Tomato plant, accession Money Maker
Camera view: vertical (180 deg); turntable rotation: 270 degrees
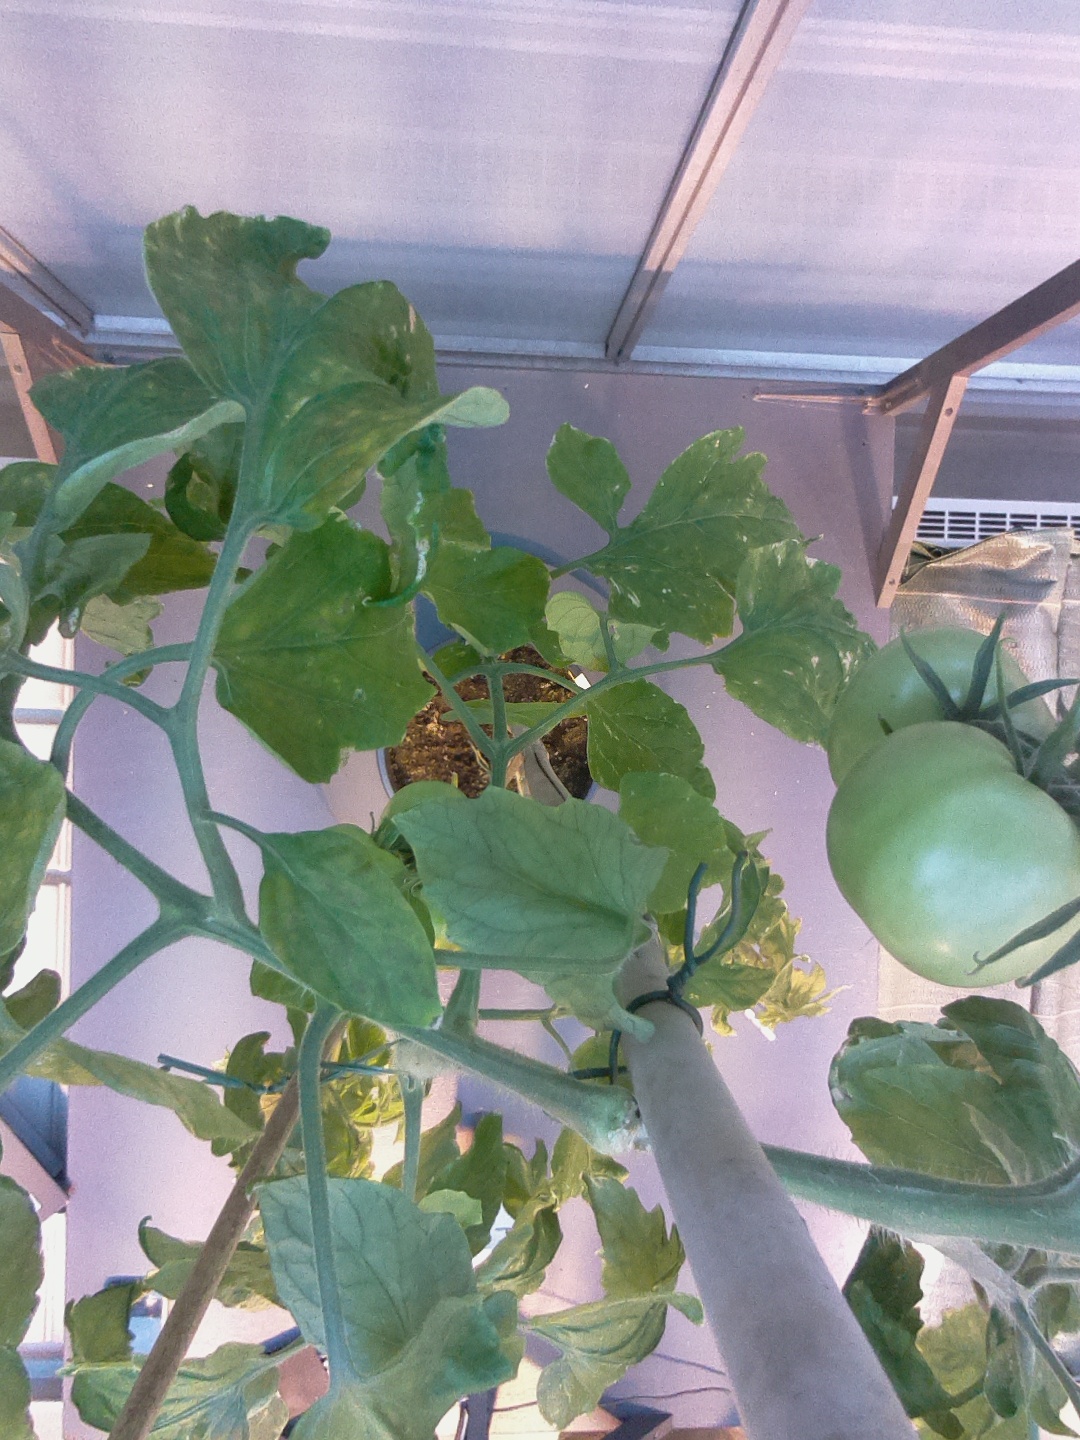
BBCH growth stage 80: fruits start showing typical ripe color (orange -> red)